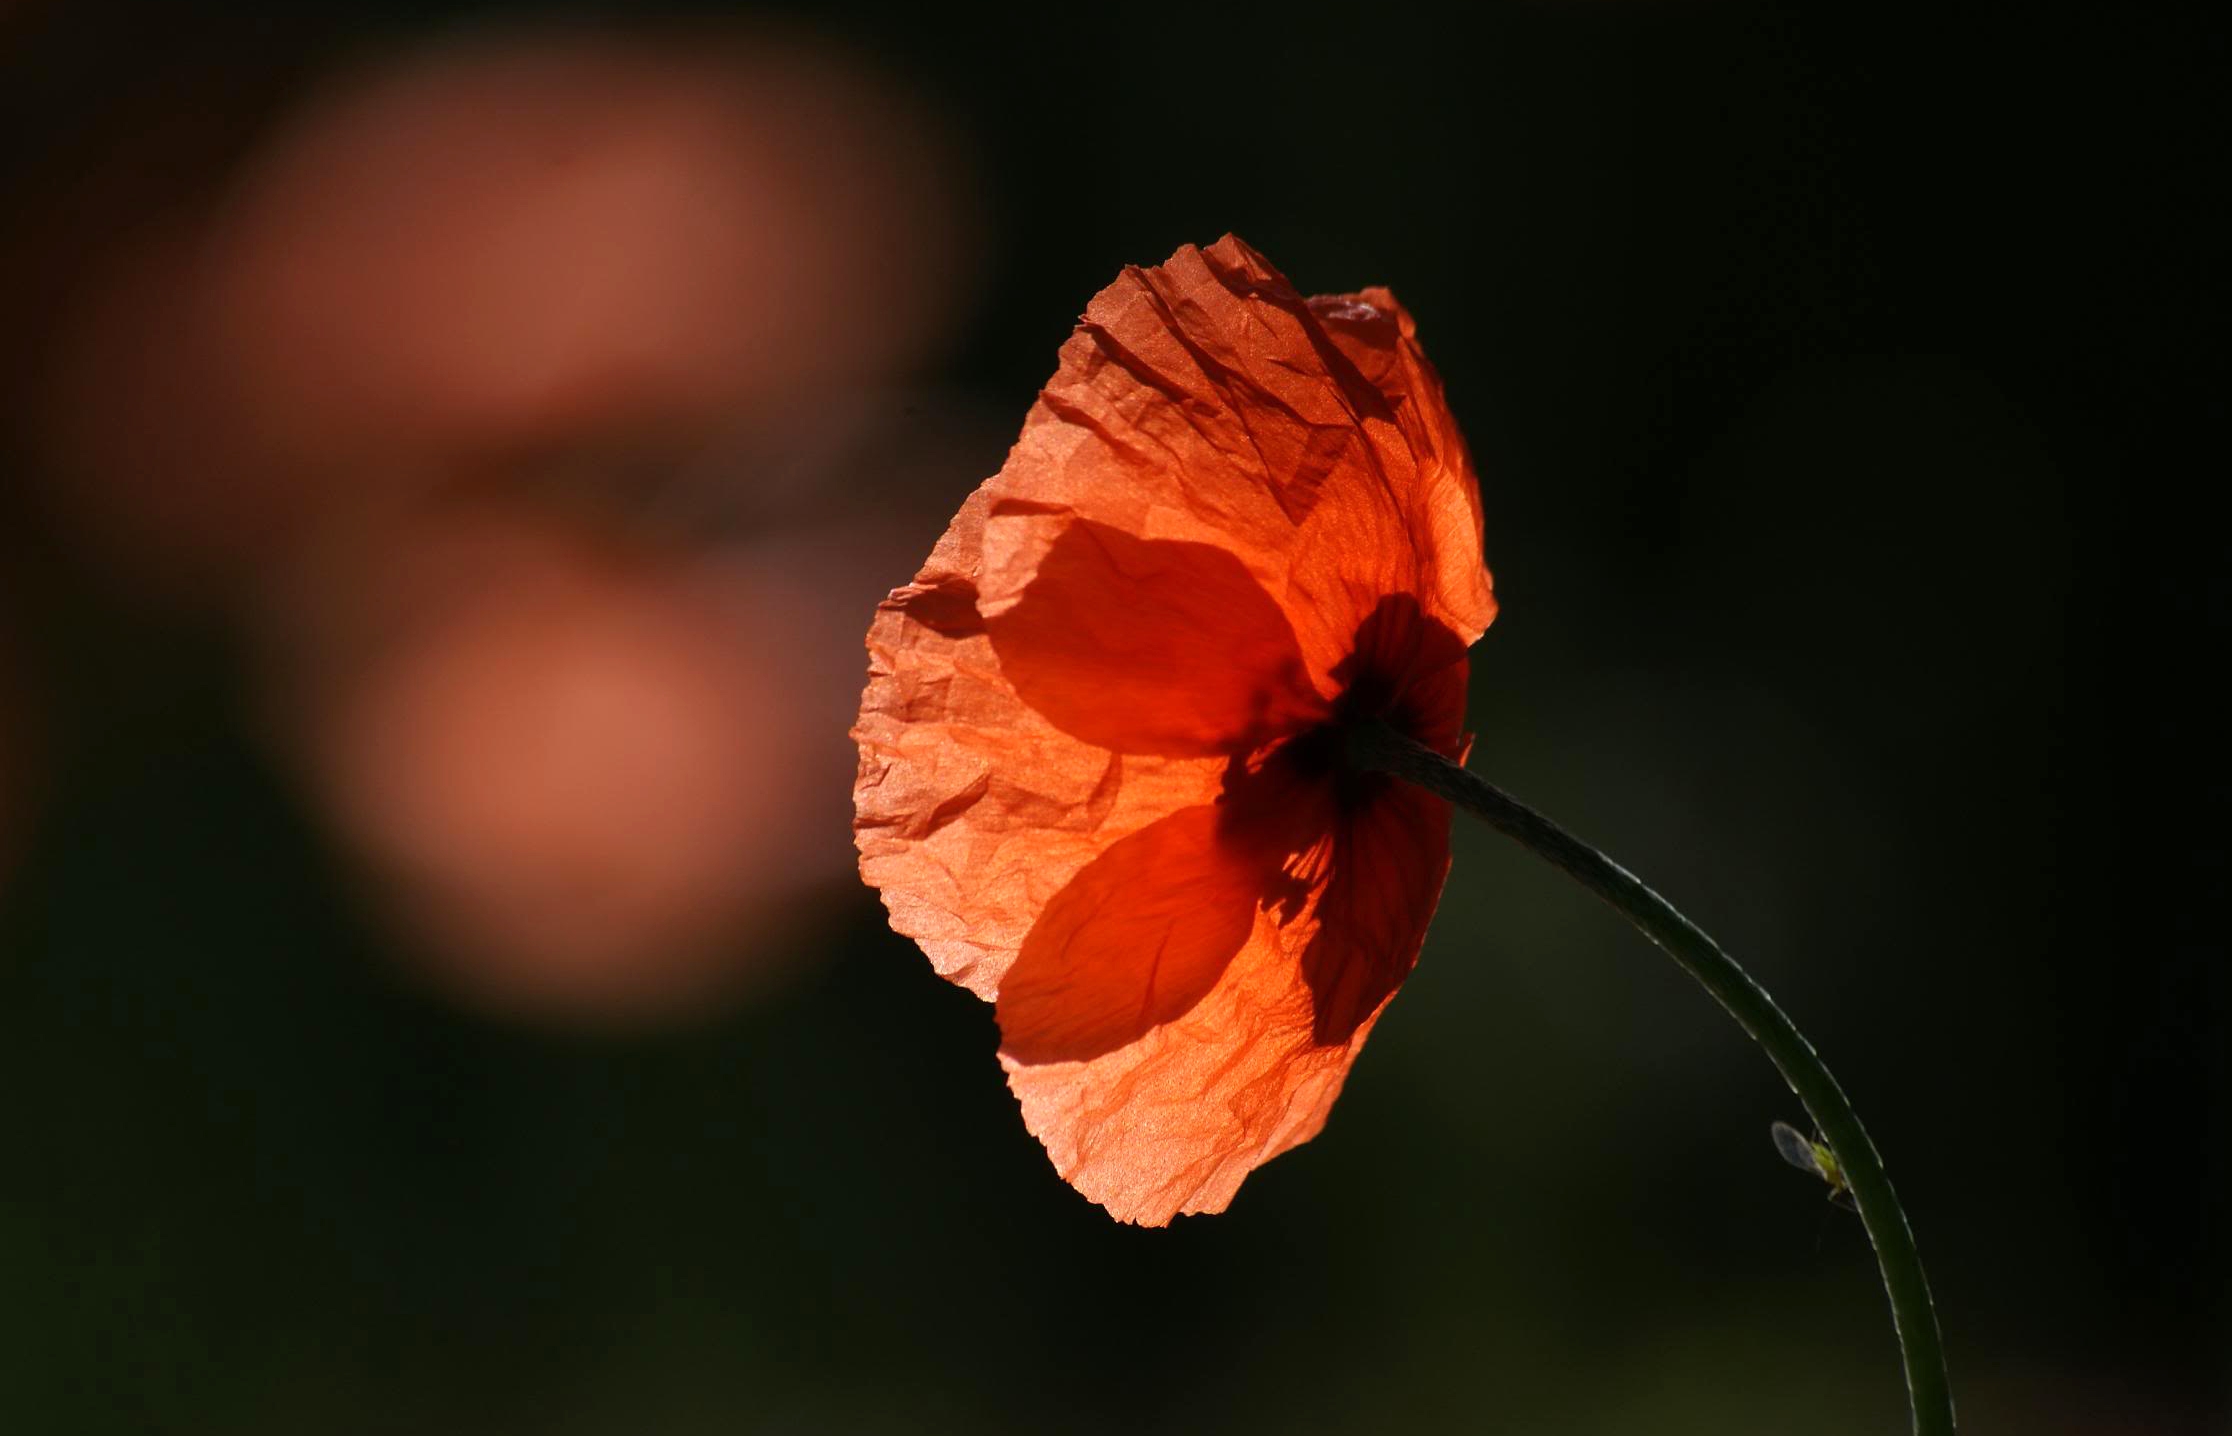
nature, blossom, plant, photography, leaf, flower, petal, red, yellow, flora, wildflower, close up, poppy, pinkflower, singlebloom, macro photography, flowering plant, plant stem, land plant